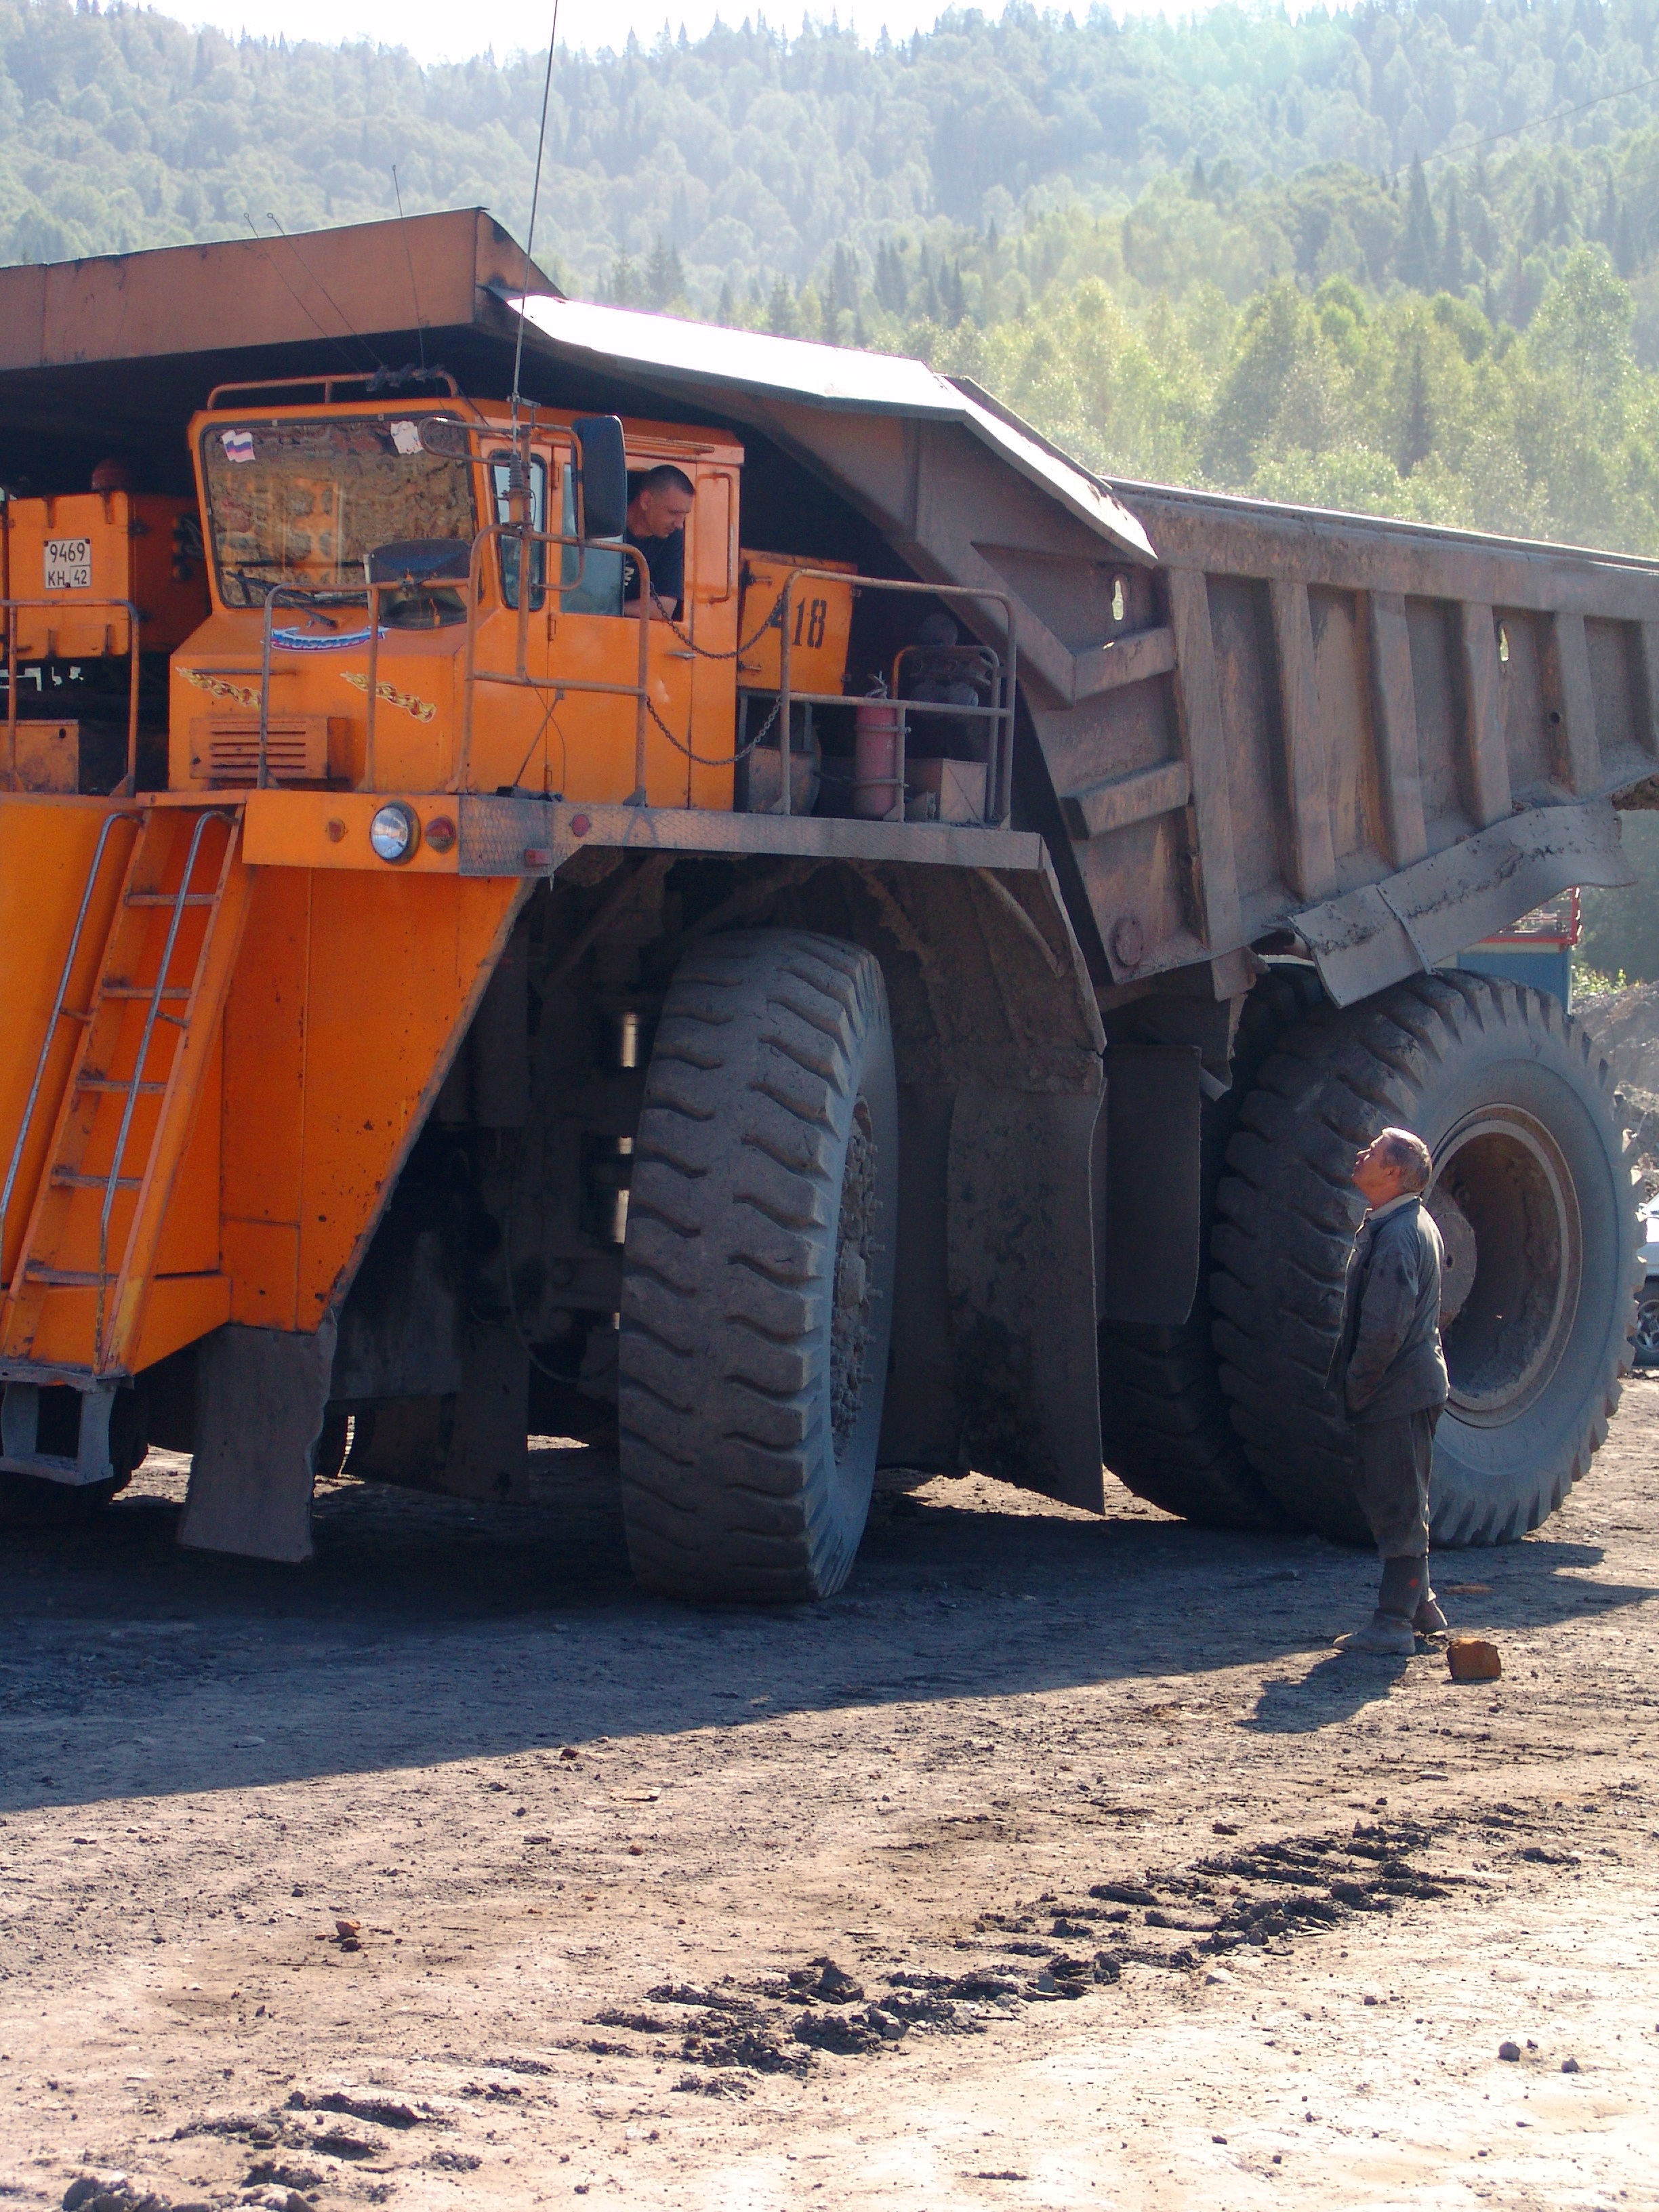
work, man, car, asphalt, summer, transport, truck, vehicle, industry, dumper, minerals, russia, coal, siberia, sunny day, coal mining, construction equipment, land vehicle, off roading, belaz, gigantic proportions